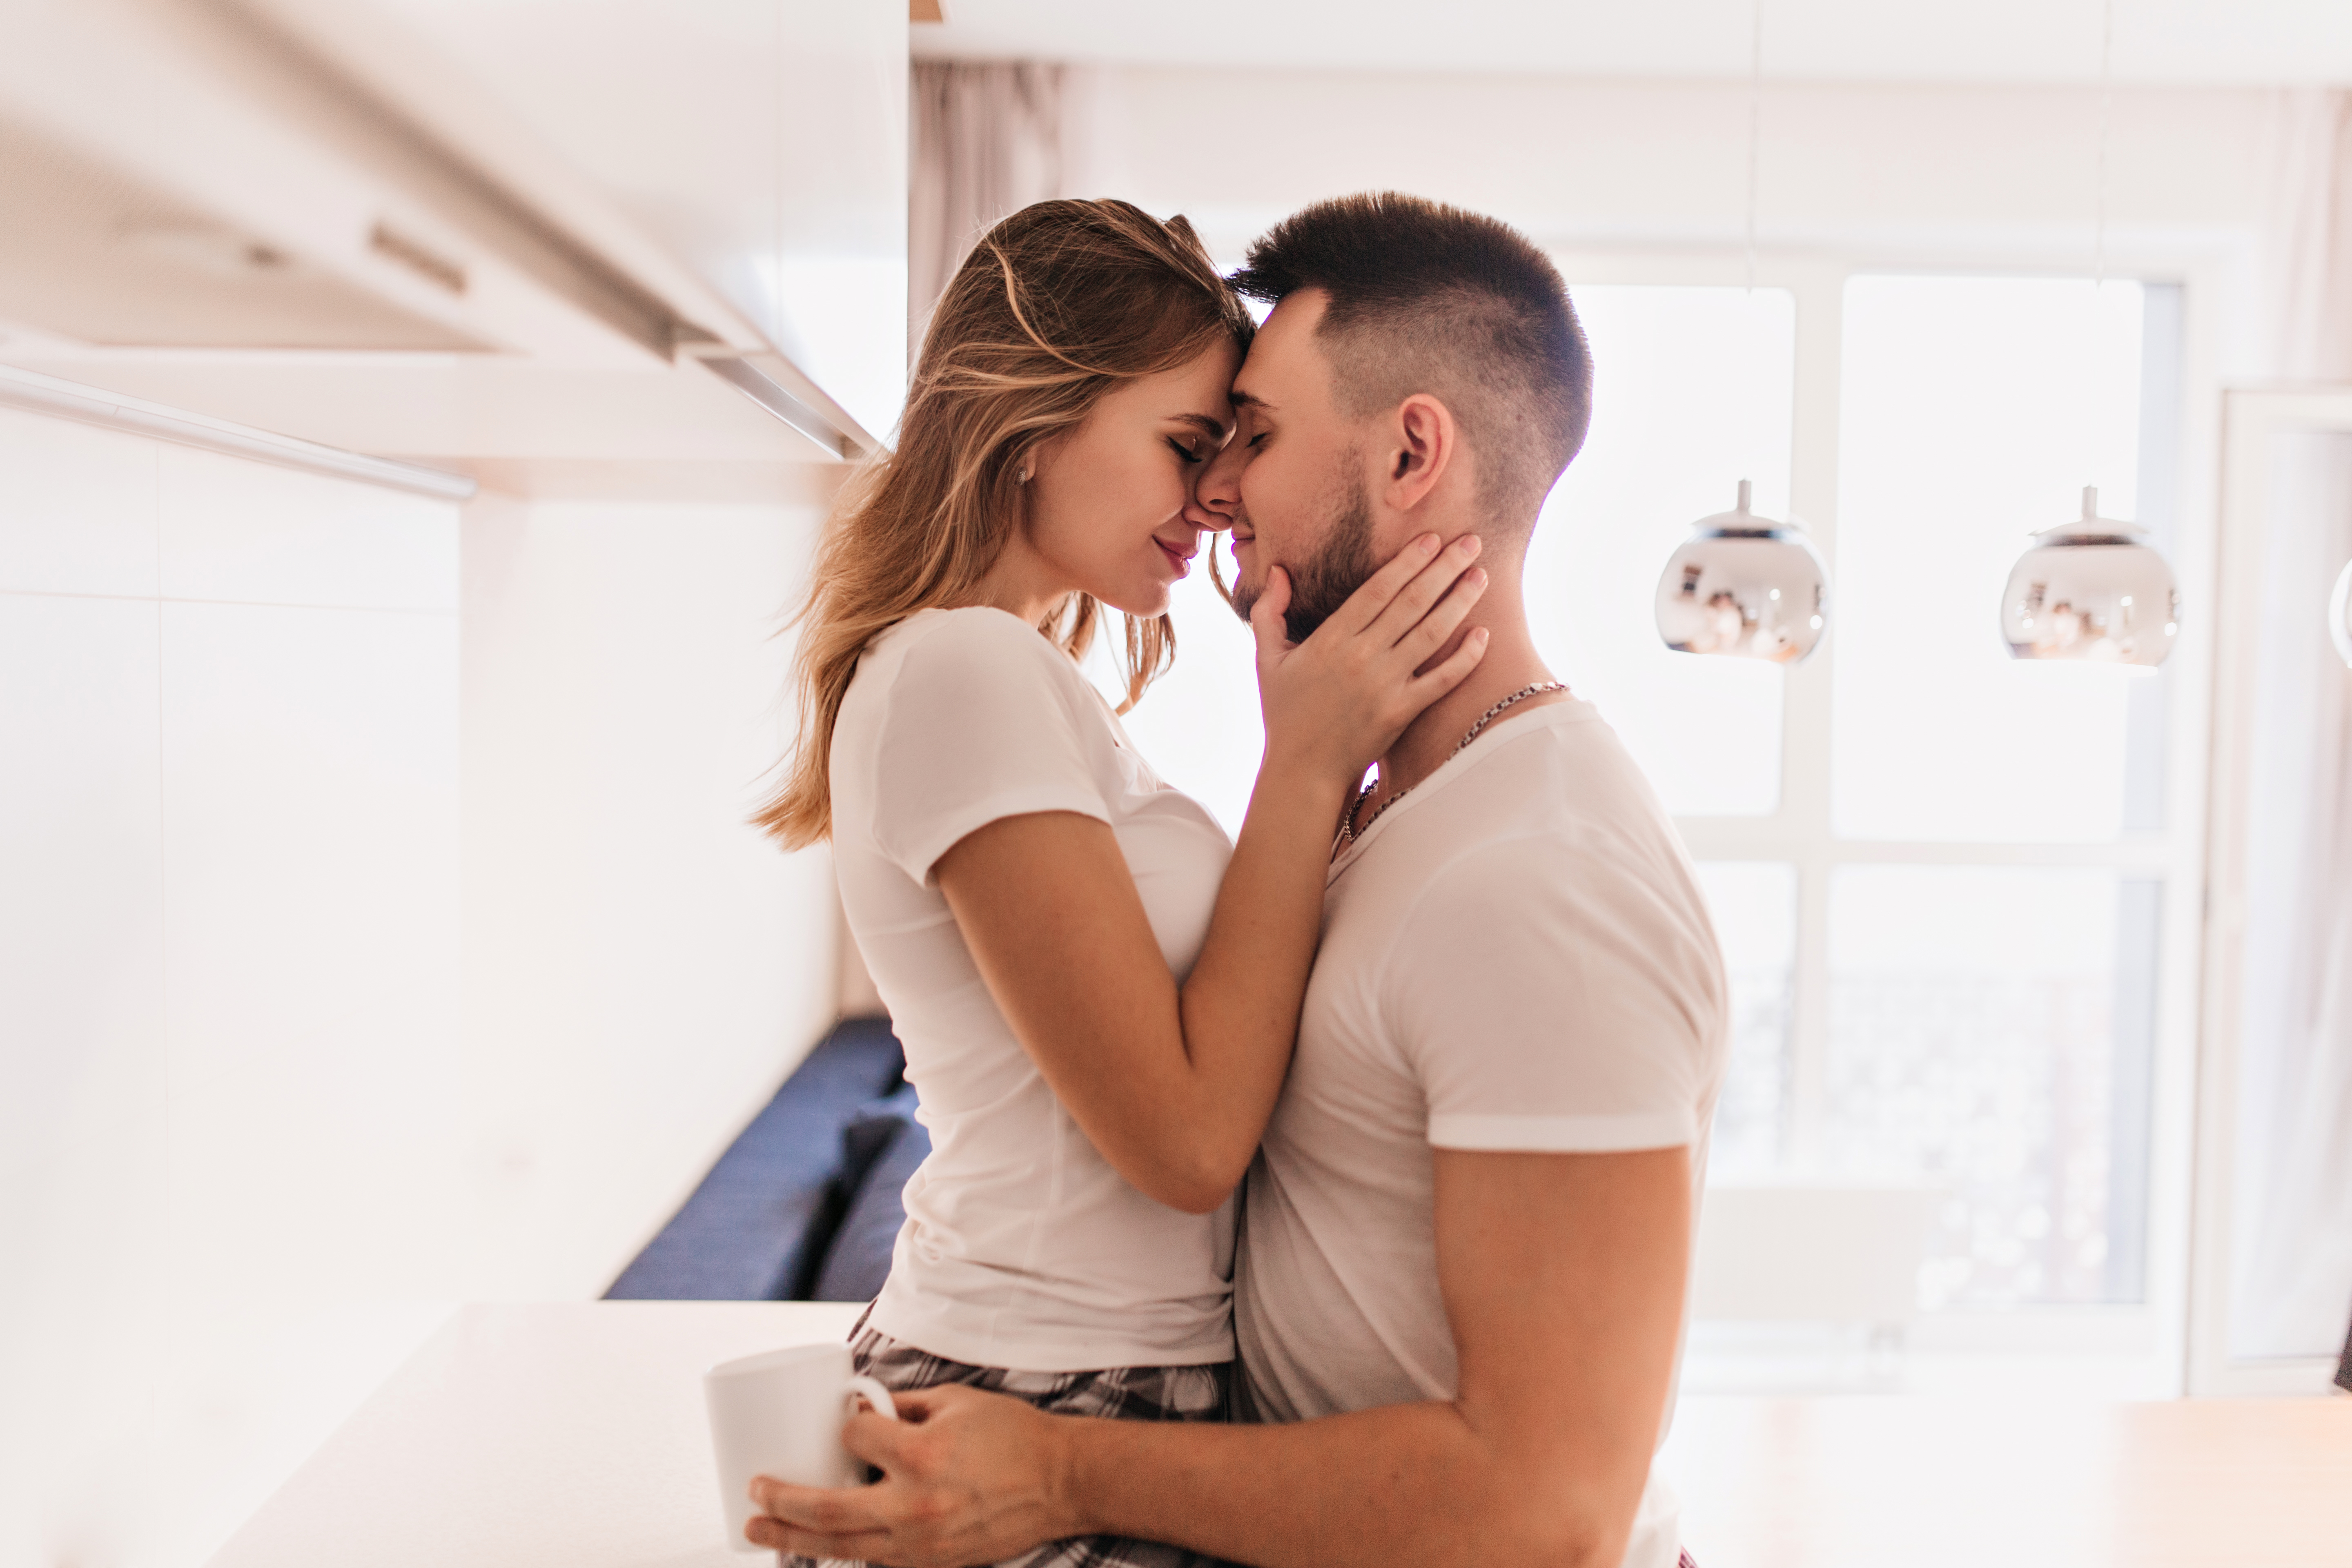
adult, apartment, boyfriend, casual, caucasian, chill, couple, cup, cute, embrace, emotion, enjoyment, european, expression, female, girlfriend, handsome, happiness, happy, home, house, indoor, interior, kiss, leisure, lifestyle, light, love, male, man, people, pleasure, positivity, pretty, recreation, relationship, relax, relaxation, rest, romance, romantic, smile, together, two, weekend, white, wife, woman, young, youth, photograph, skin, forehead, interaction, photography, room, hug, gesture, sitting, honeymoon, vacation, comfort